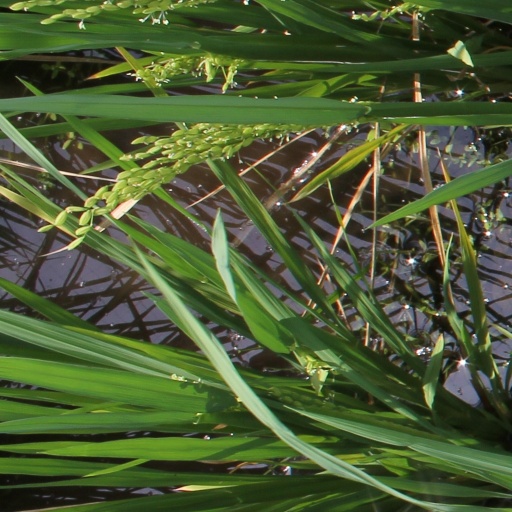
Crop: rice